Kalervo Oberg

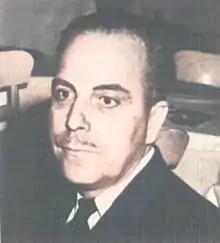
Colorised photo of Oberg

Kalervo Oberg (January 15, 1901 – July 11, 1973) was a Canadian anthropologist. Oberg was dedicated to fieldwork, serving as a civil servant and a teacher. He travelled the world and wrote about these experiences so others could enjoy them as well. Oberg is perhaps best known for applying the term culture shock to all people who travel abroad into new cultures and for his doctoral dissertation, "The Social Economy of the Tlingit Indians of Alaska".